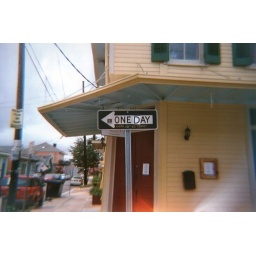
a street sign we saw in New Orleans